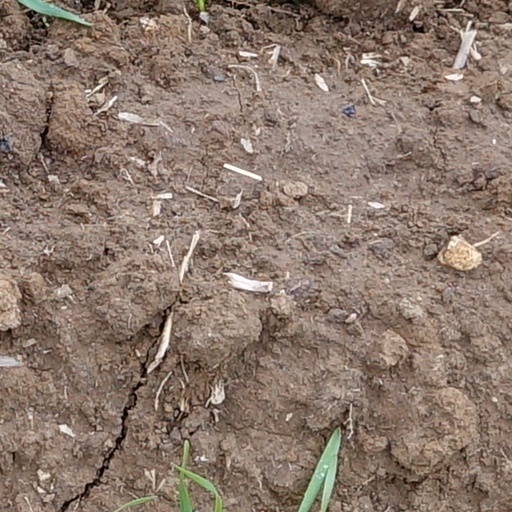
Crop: wheat